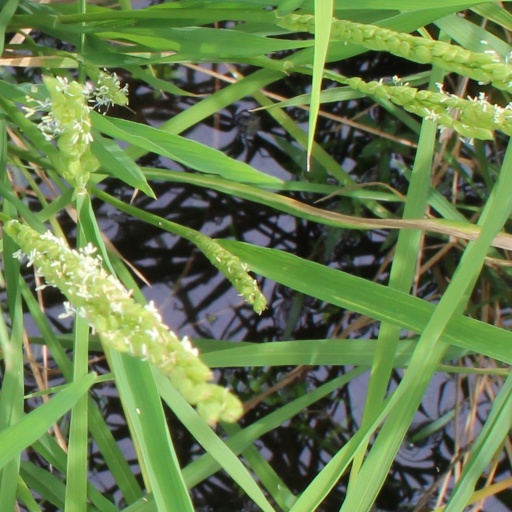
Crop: rice